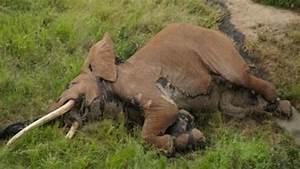
elephant